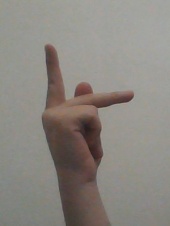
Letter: dha